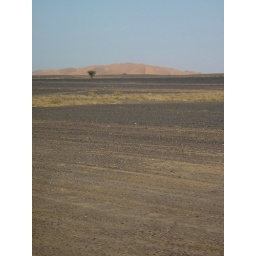
The pink hills are huge sand dunes.We had never seen anything like it before, except in dreams.